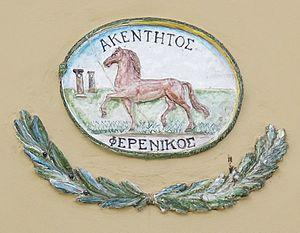
L'Académie des Euteleti est une institution qui fait partie du « Sistema Museale » de San Miniato.